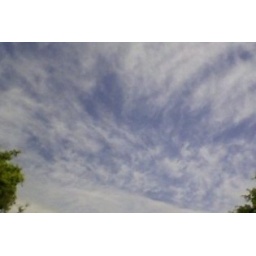
wispy clouds in delray beach